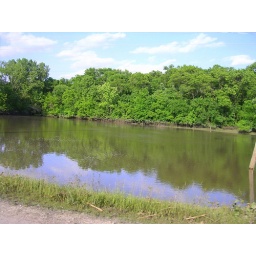
Another clear picture of how high the water was, and how much it's receded in just a couple of days.